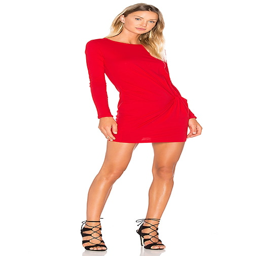
red dress revolve in a sentence